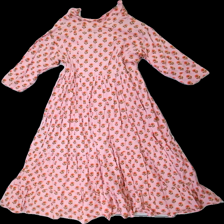
View: back
Type: Dress
Category: Ladies
Brand: Not in the list
Brand text on label: Kalami rumi
Colors: Pink, Green
Material: 100% Cotton
Pattern: Floral print
Cut: Long, Loose
Season: All
Price range: 100-150
Recommended usage: Reuse
Description: Pink dress with floral print